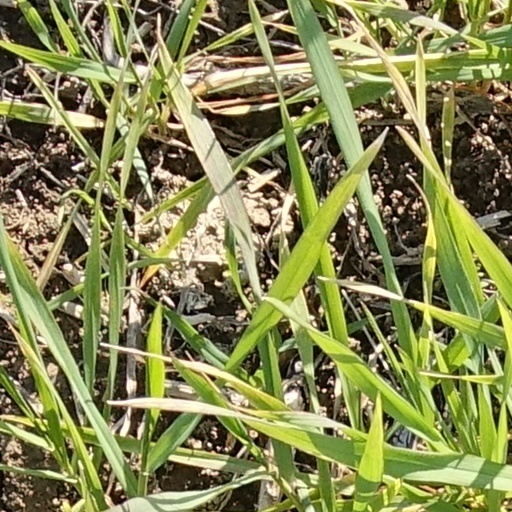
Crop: wheat